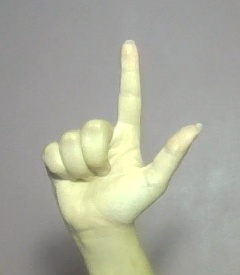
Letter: laam